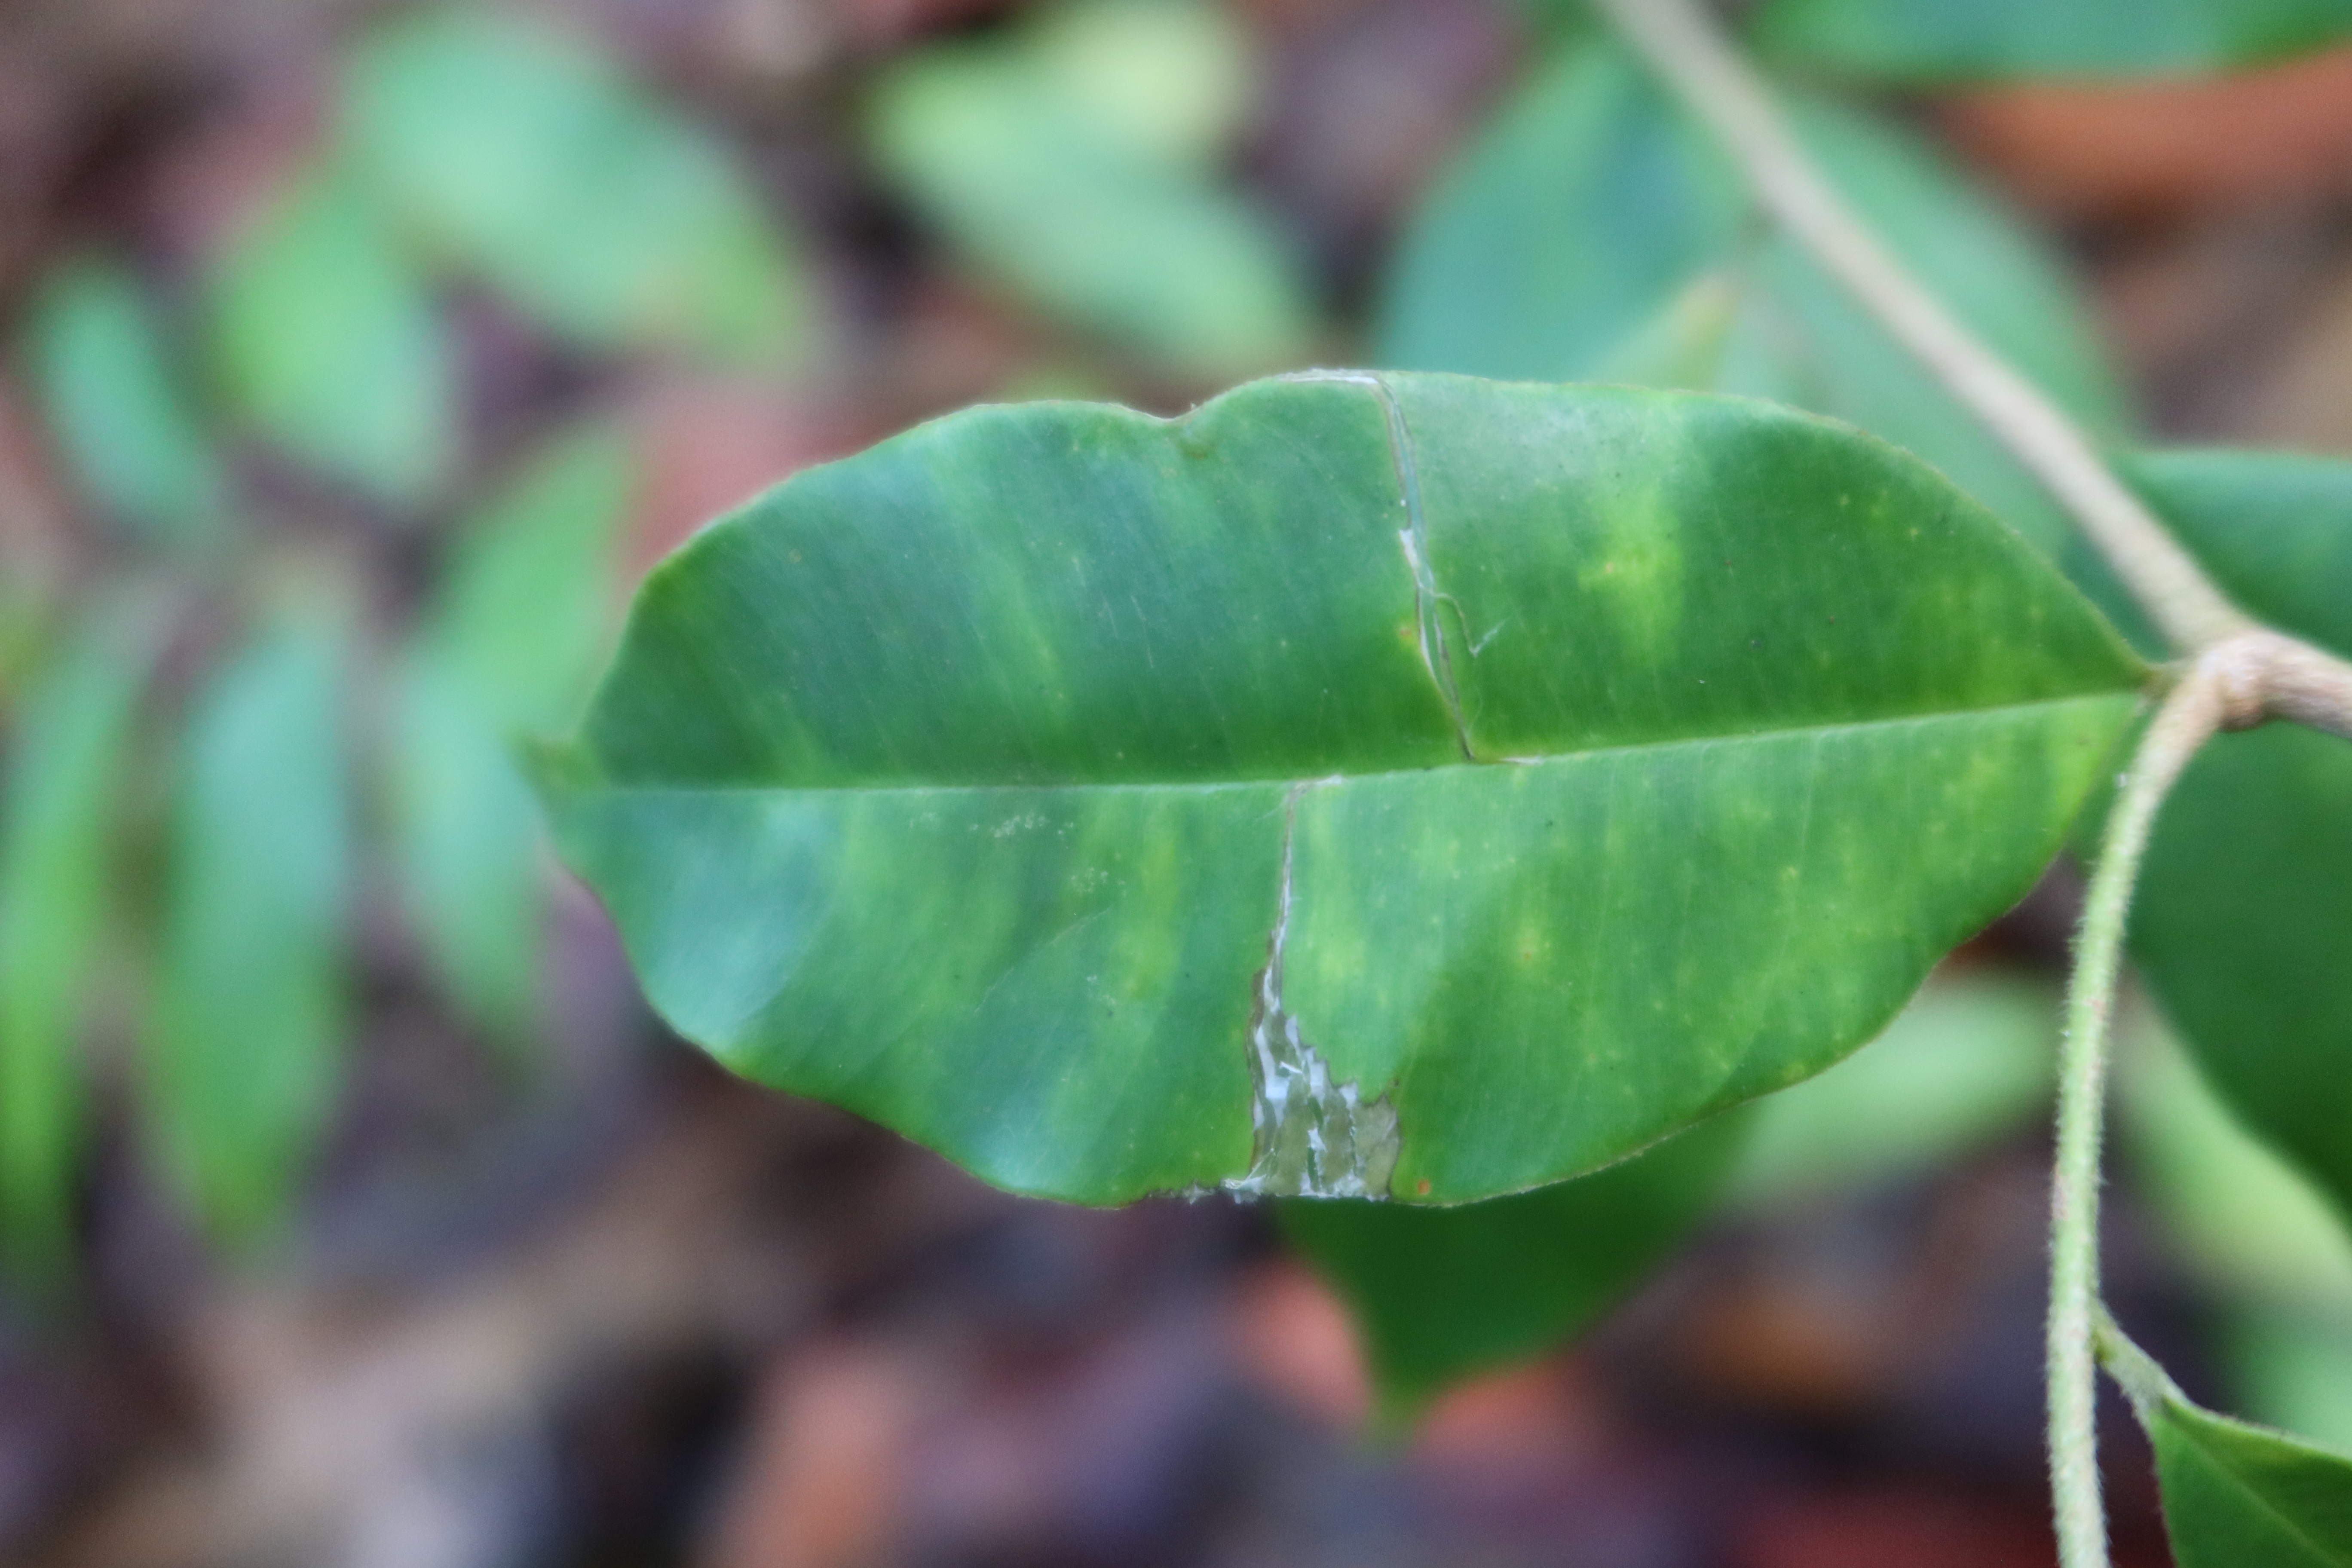
Label: Brown spots